Octagon Stone Schoolhouse

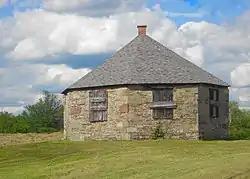

The Octagon Stone Schoolhouse, also known as The Stone Jug, is an historic, American, one-room school building that is located in South Canaan Township, Wayne County, Pennsylvania.